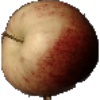
Label: red_apple